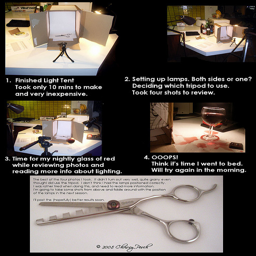
A flyer with different instructions on how to complete a certain project.
A series of photographs showing different scenes with a black back ground.
A collage and instructions about creating photo lighting.
Instructions how to make a presentation and what materials knew would need.
a photo of some appliances being advertised